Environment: real
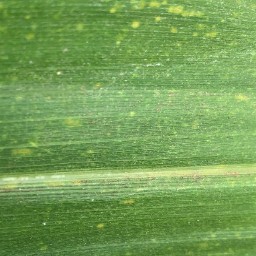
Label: lethal_necrosis